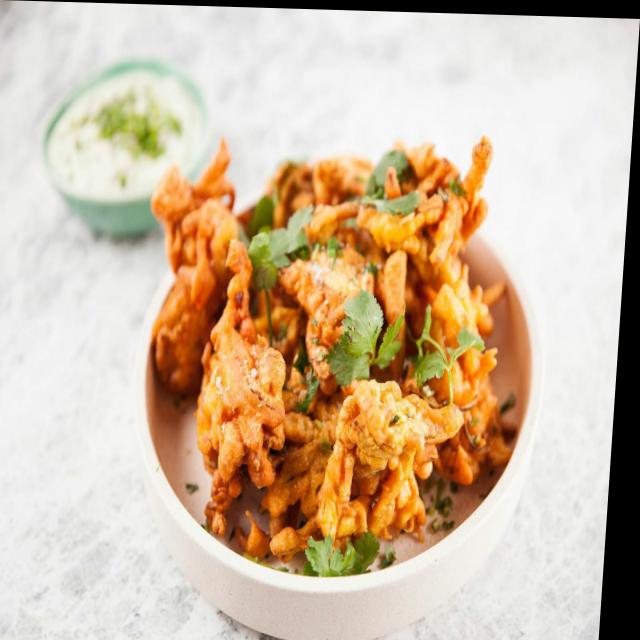
Dish: pakode